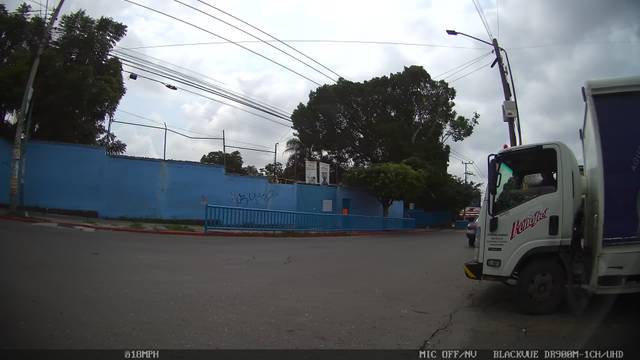
Region: Mexico
Coordinates: 18.943, -99.235